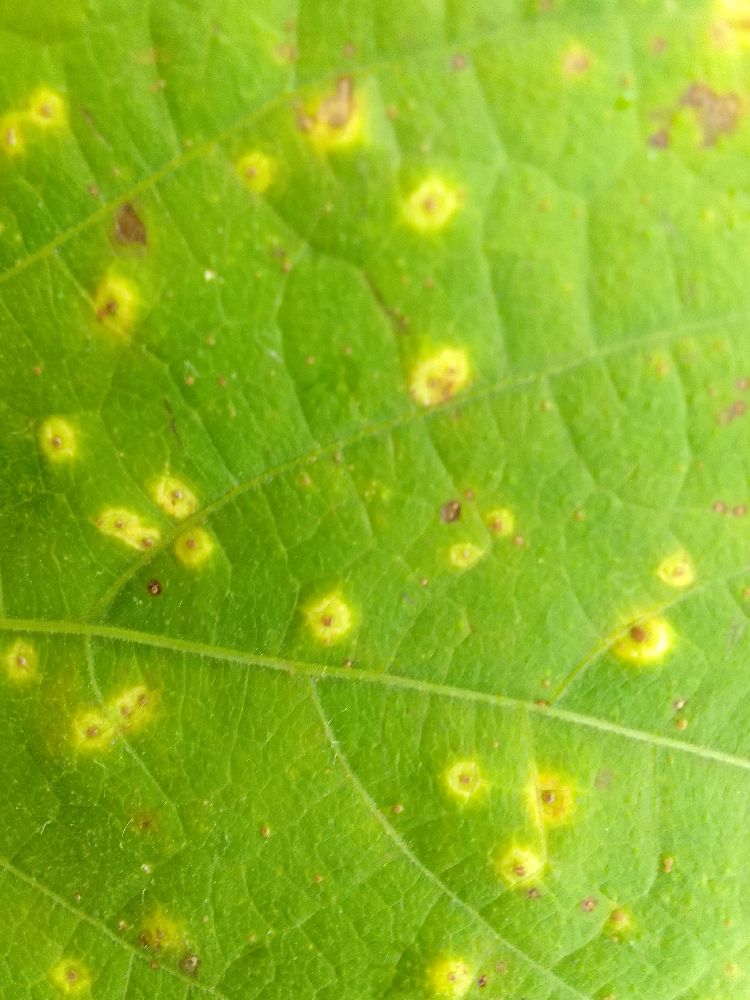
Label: rust